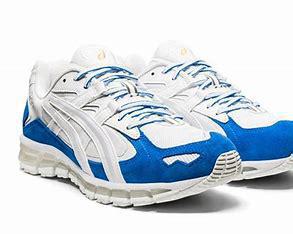
Brand: Asics
Model: Gel Kayano 5 360